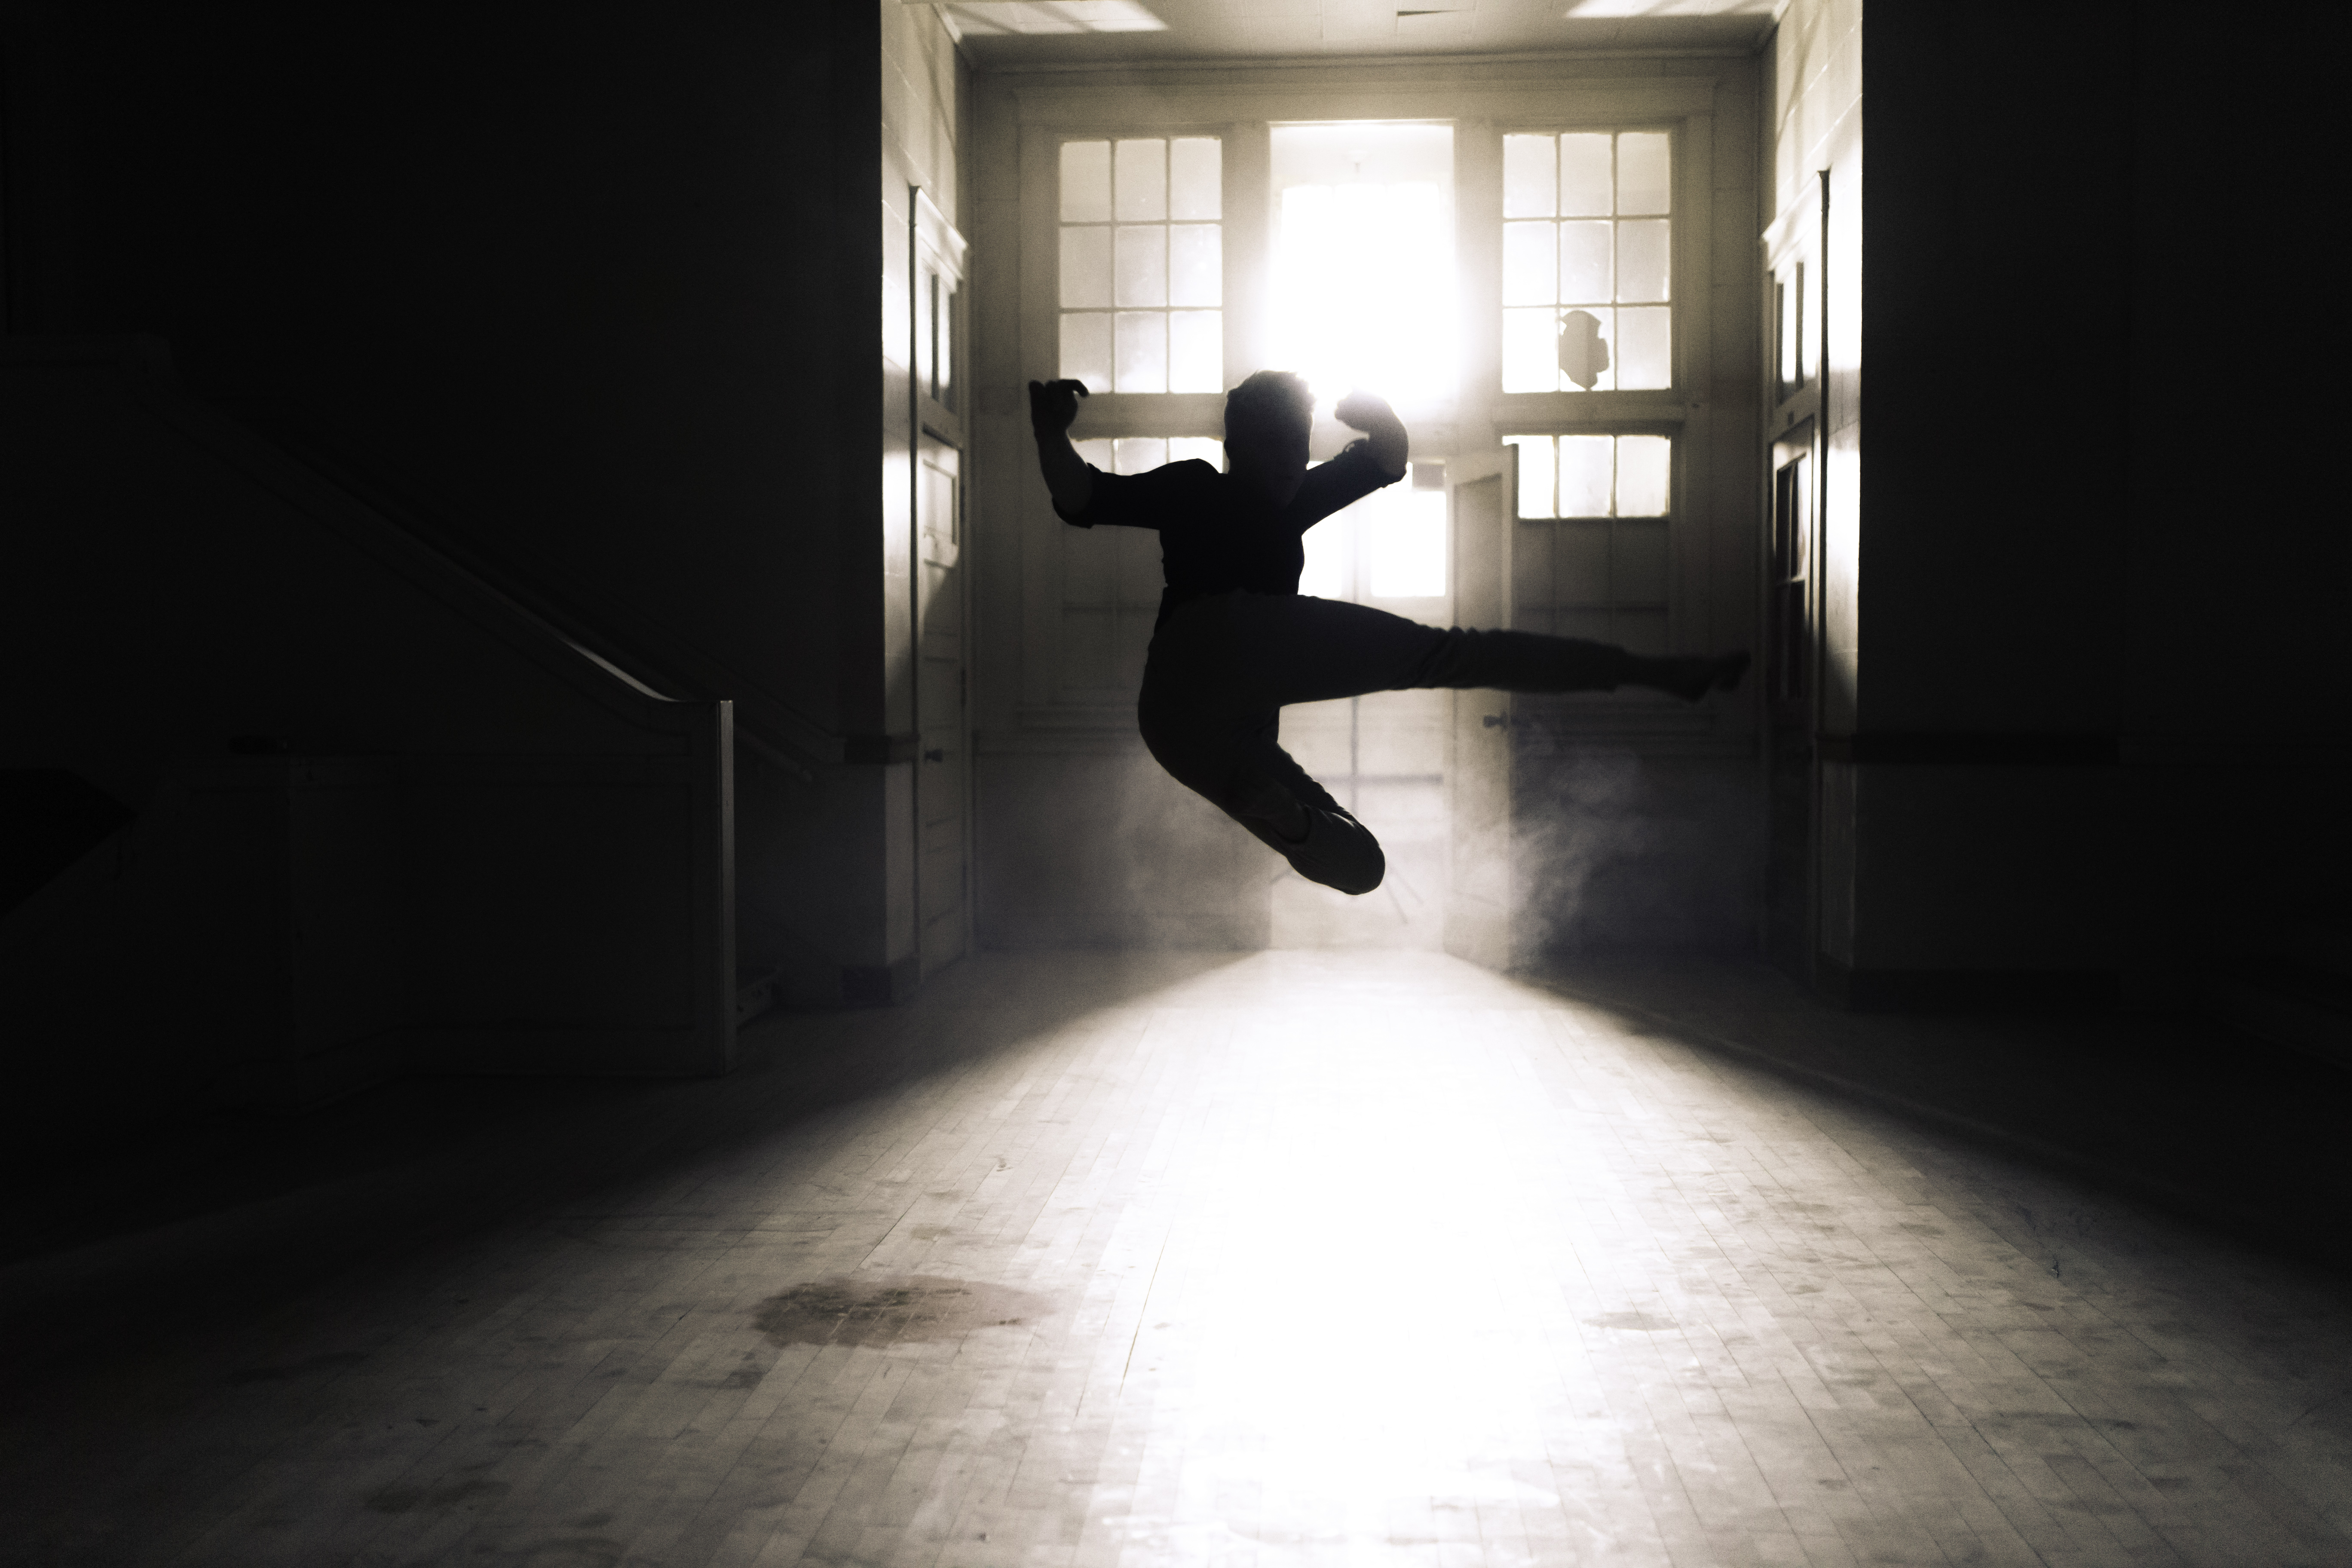
silhouette, light, white, street, sunlight, smoke, motion, action, shadow, darkness, black, lighting, wooden floor, art, indoors, windows, doors, backlit, taekwondo, kicking, human positions